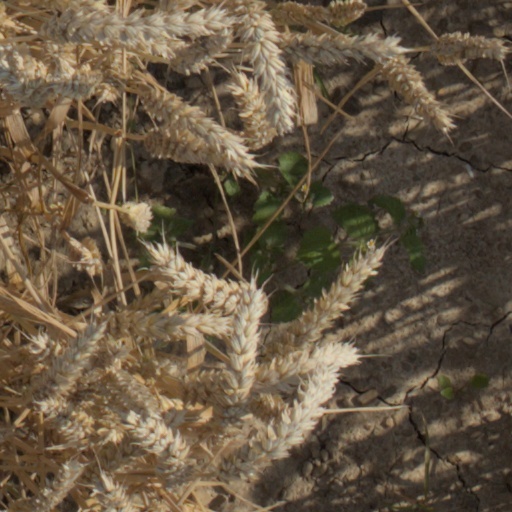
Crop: wheat